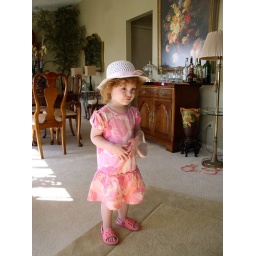
Taylor in her dress and hat